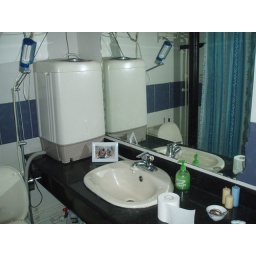
my bathroom counter (washing machine in corner)